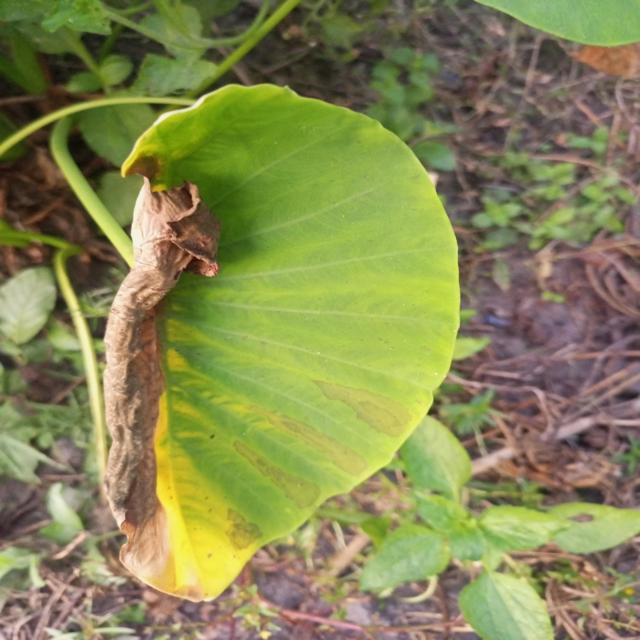
Label: Late_Blight